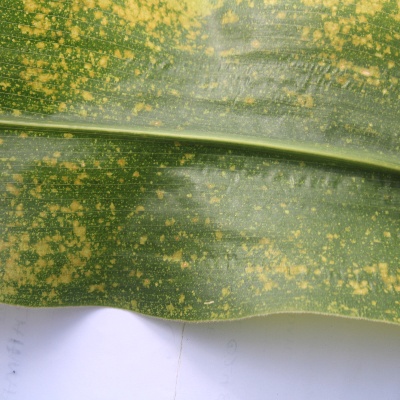
Crop: Maize
Condition: leaf spot